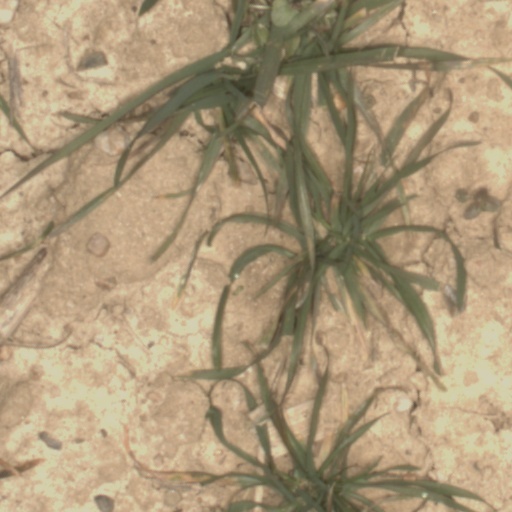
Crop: wheat